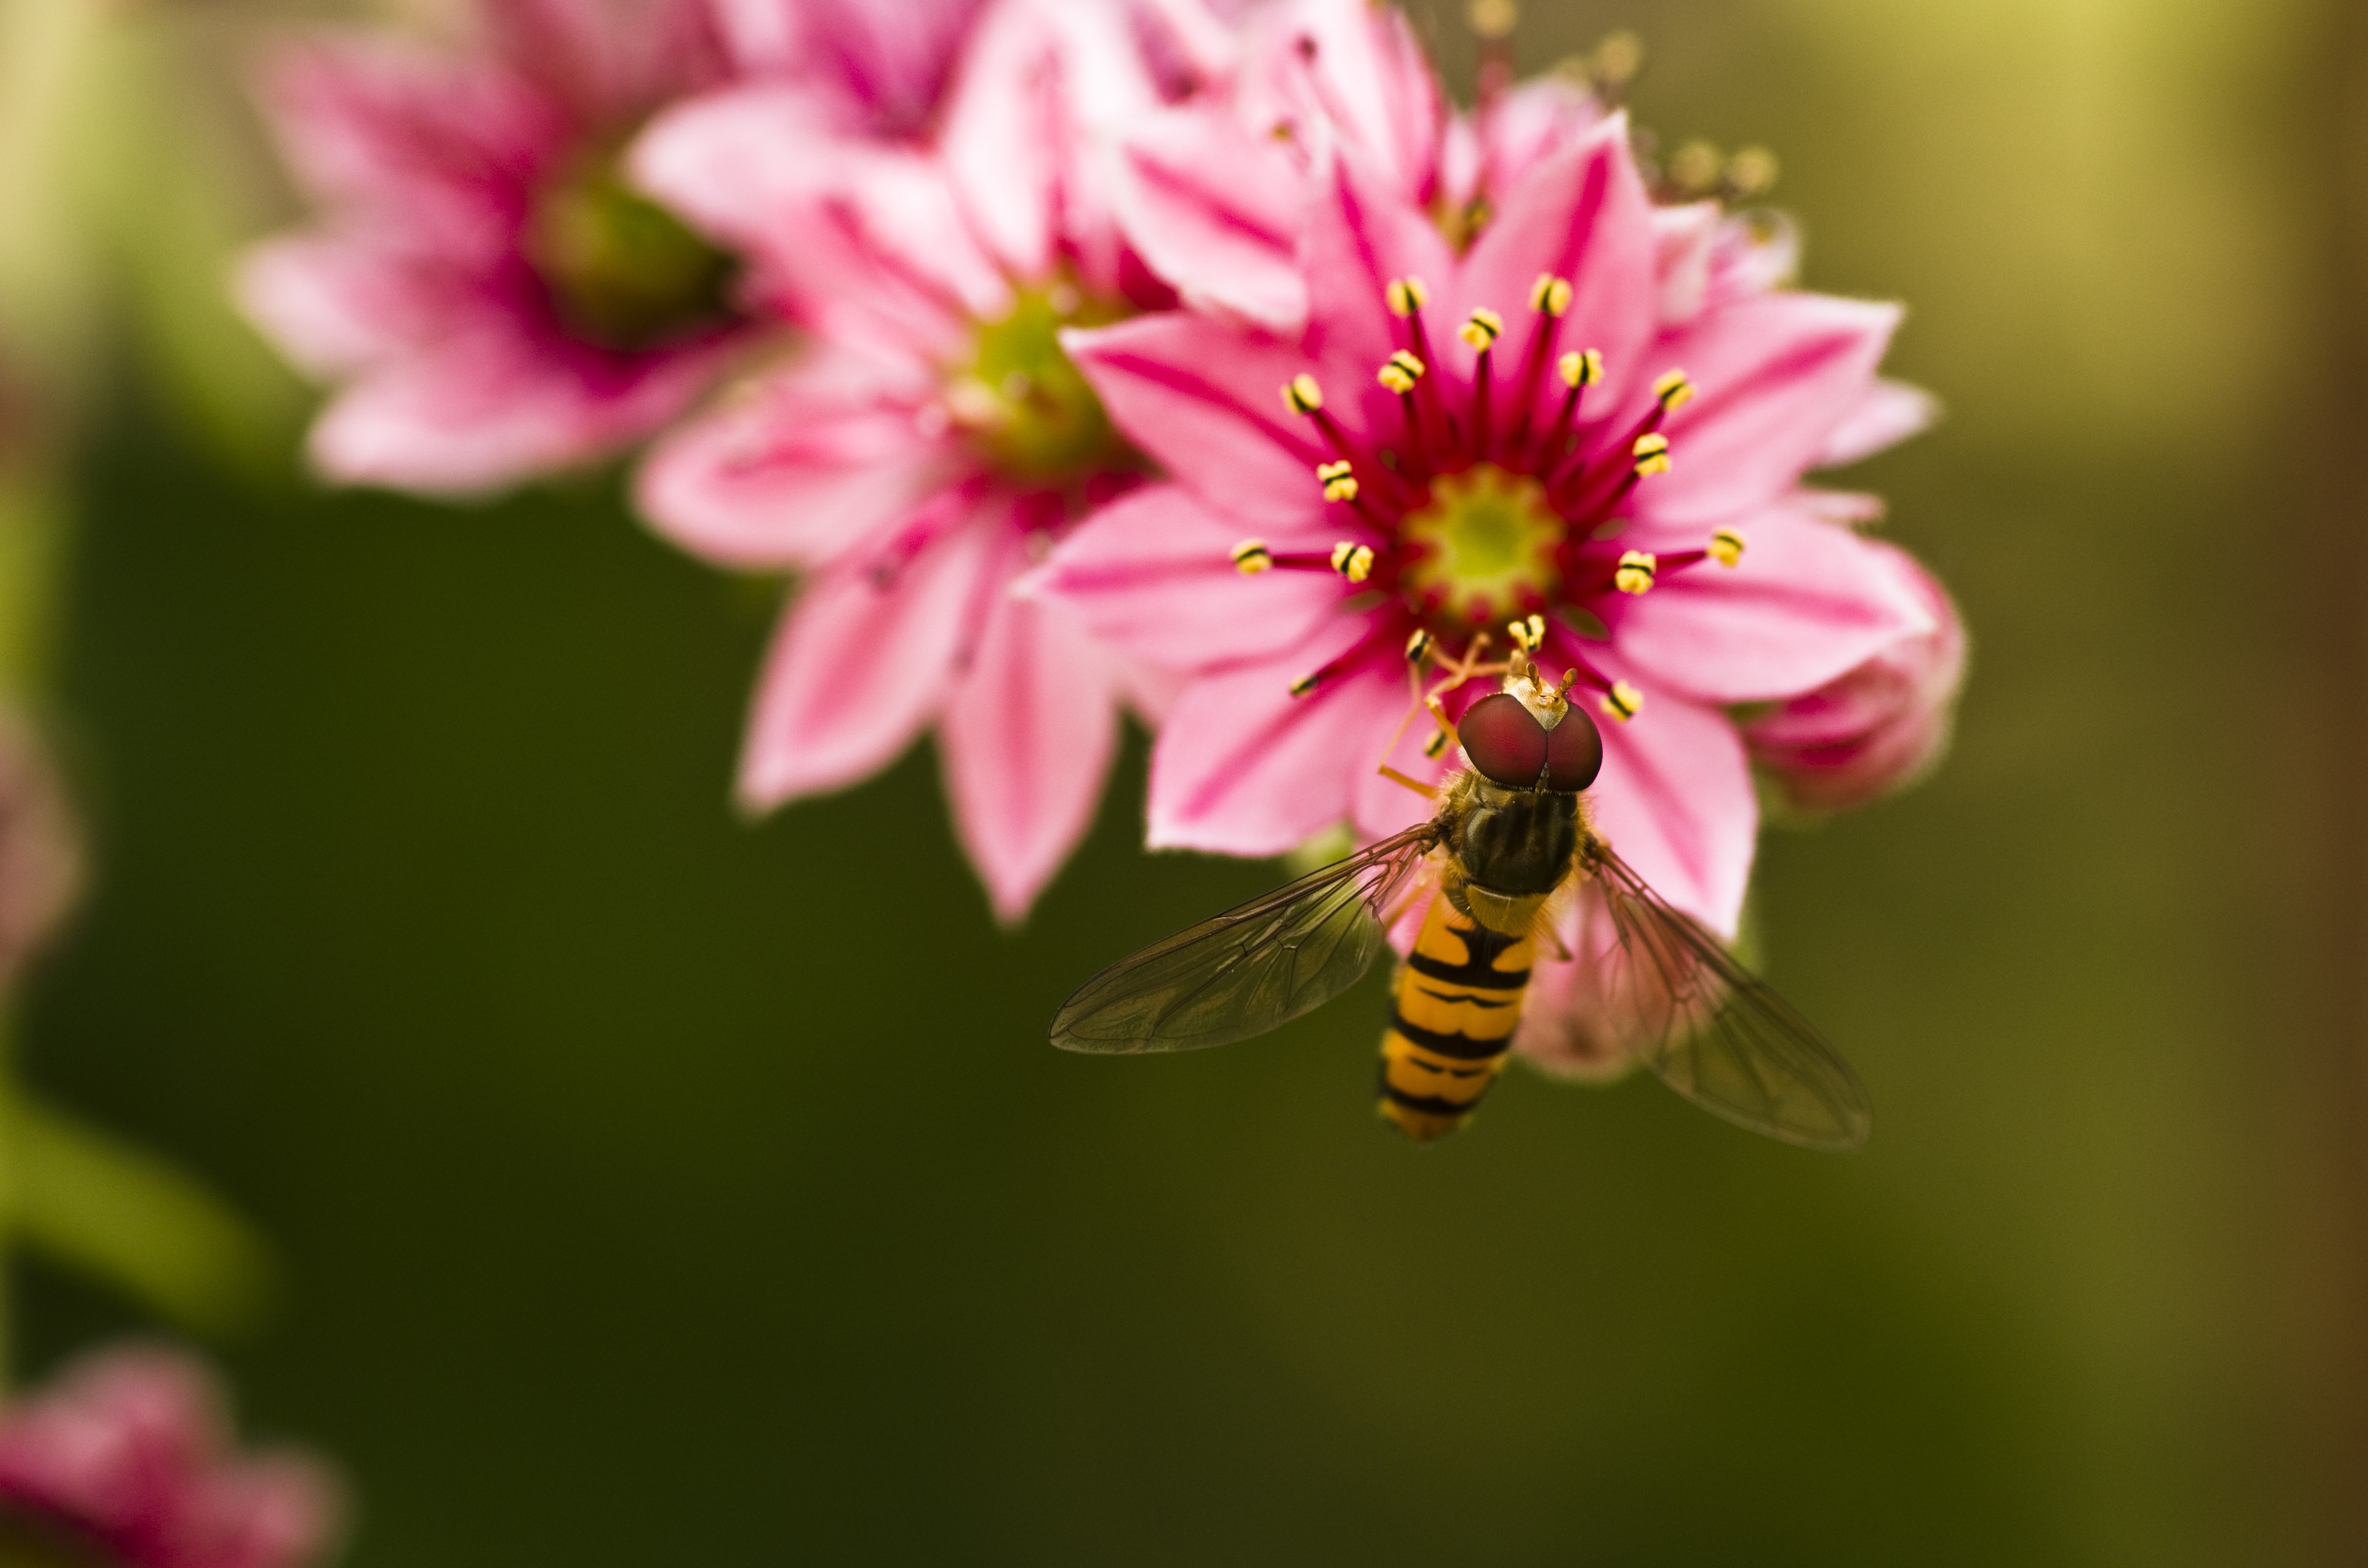
nature, blossom, plant, photography, flower, petal, bloom, pollen, insect, botany, garden, pink, flora, fauna, invertebrate, wildflower, close up, hoverfly, bee, nectar, mimicry, macro photography, flowering plant, honey bee, daisy family, houseleek, land plant, membrane winged insect